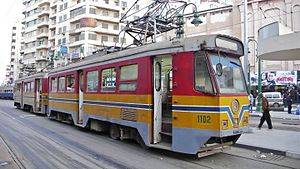
Alexandria Passengers Transport Authority
Sporvogne i Alexandria.
Alexandria Passengers Transport Authority er et trafikselskab, der står for den kollektive trafik i den egyptiske storby Alexandria.